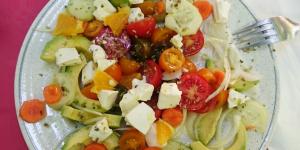
ensalada de pepino y aguacate